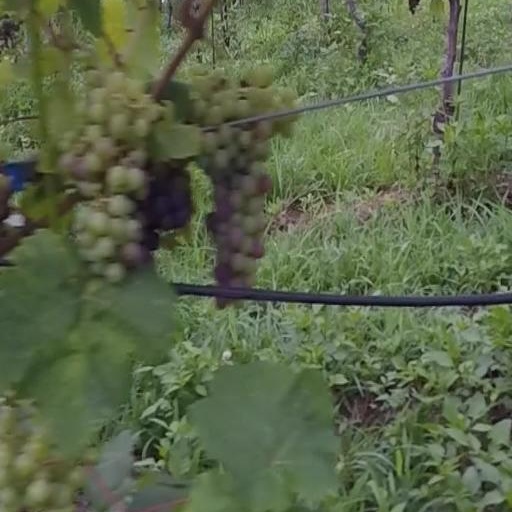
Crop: grape